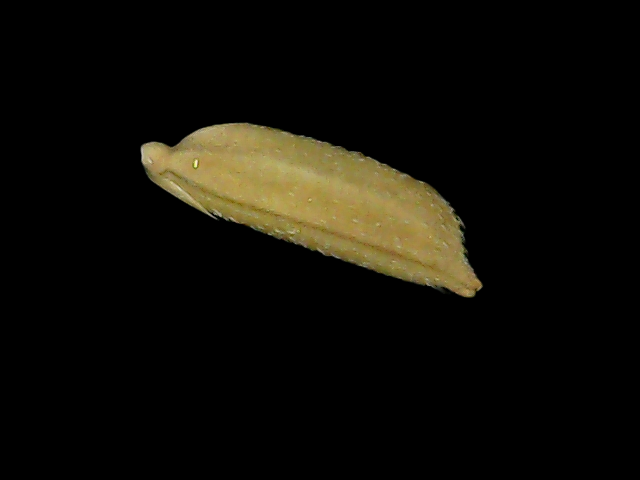
Rice variety: Bd49